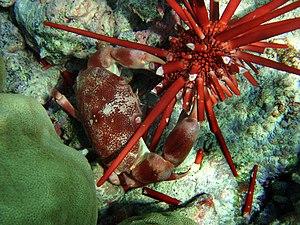
Un crabe des coraux (Carpilius convexus) attaquant un oursin crayon (Heterocentrotus trigonarius) dans les eaux d'Hawaï. Русский: Краб Carpilius convexus нападает на морского ежа Heterocentrotus trigonarius. Гаваи.
Les échinodermes forment un embranchement d'animaux marins benthiques présents à toutes les profondeurs océaniques, et dont les premières traces fossiles remontent au Cambrien.
Les Carpiliidae sont une famille de crabes. Elle comprend trois espèces actuelles et plus d'une centaine de fossiles dans sept genres dont six fossiles.
Le crabe rouge des coraux est une espèce de crabes qui vit dans les océans Indien et Pacifique depuis Hawaï jusqu'à la mer Rouge et l'Afrique du Sud.
Carpilius est un genre de crabes de la famille des Carpiliidae.